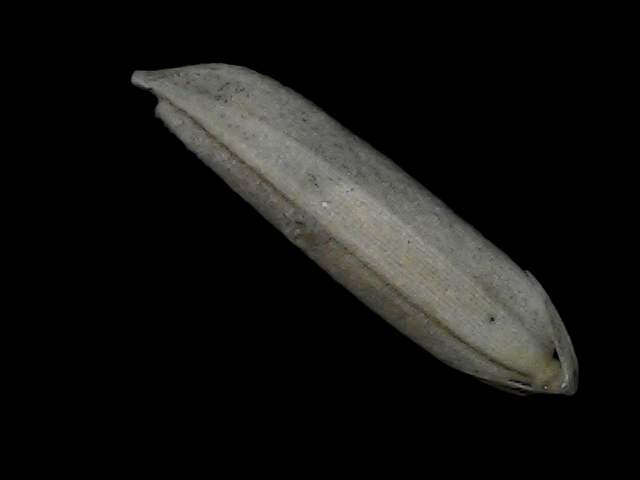
Rice variety: Bd57